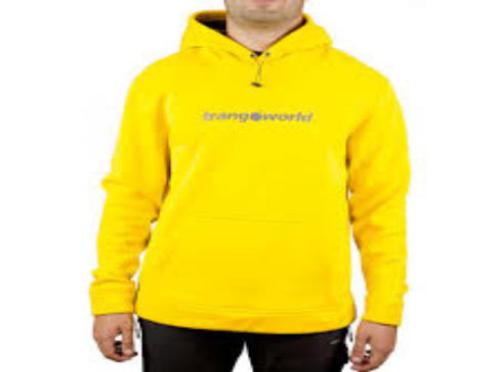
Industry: Clothes